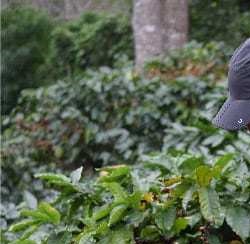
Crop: unknown
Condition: coffee